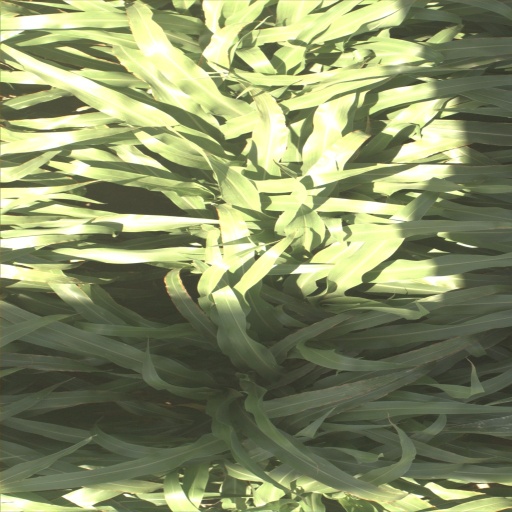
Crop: sorghum